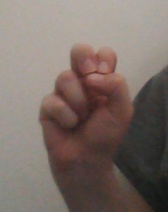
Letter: gaaf